Bernard Barillot

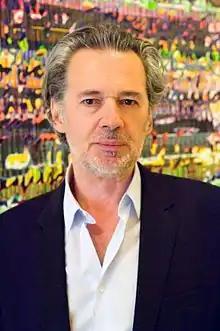
Bernard Barillot.

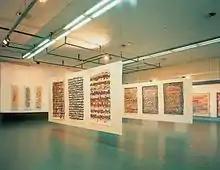
Bernard Barillot

After high school in Carcassonne, he entered the Toulouse School of Fine arts in September 1967.